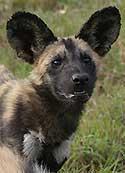
African_hunting_dog